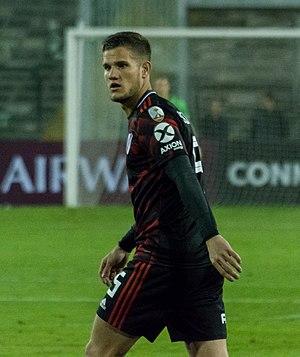
Bruno Zuculini, né le 2 avril 1993 à Belén de Escobar dans le Grand Buenos Aires, est un footballeur argentin. Il évolue actuellement au poste de milieu de terrain à River Plate.